Mining

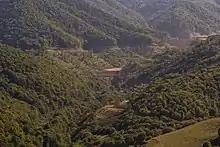
Location of waste rock storage (center) at Teghut (village) Copper-Molybdenum Mine in Armenia's northern Lori province

Countries with strongly enforced mining regulations commonly require environmental impact assessment, development of environmental management plans, and mine closure planning prior beginning mine operations. Environmental monitoring during operation and after closure may also be required. Government regulations may not be well enforced, especially in the developing world.